Stardom Yokohama Cinderella 2020

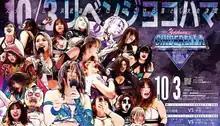
Promotional poster featuring various Stardom wrestlers

was a professional wrestling event promoted by World Wonder Ring Stardom. It took place on October 3, 2020, in Yokohama, Japan, at the Yokohama Budokan, with limited attendance due in part to the ongoing COVID-19 pandemic at the time.